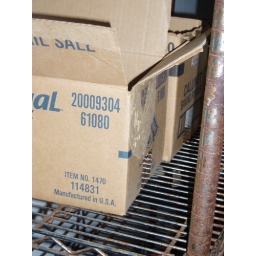
shelf in hallway outside kitchen - must be cleaned and repainted.